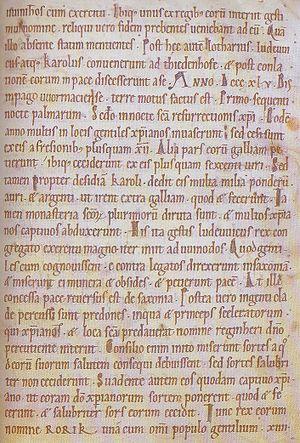
Les Annales Xantenses — ou Annales de Xanten — sont une série d'annales, probablement écrites dans l'abbaye de Lorsch. Elles couvrent la période de 832 à 852 et pour Cologne l'année 873. L'auteur est probablement Gerward, un chapelain du roi, mais son successeur est inconnu. Pour la période, elles constituent une source indépendante et servent à vérifier les Annales regni Francorum.